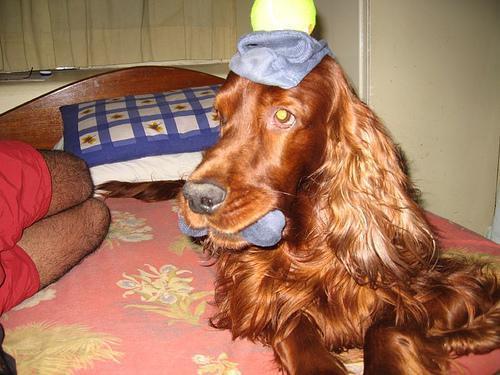
Irish_setter